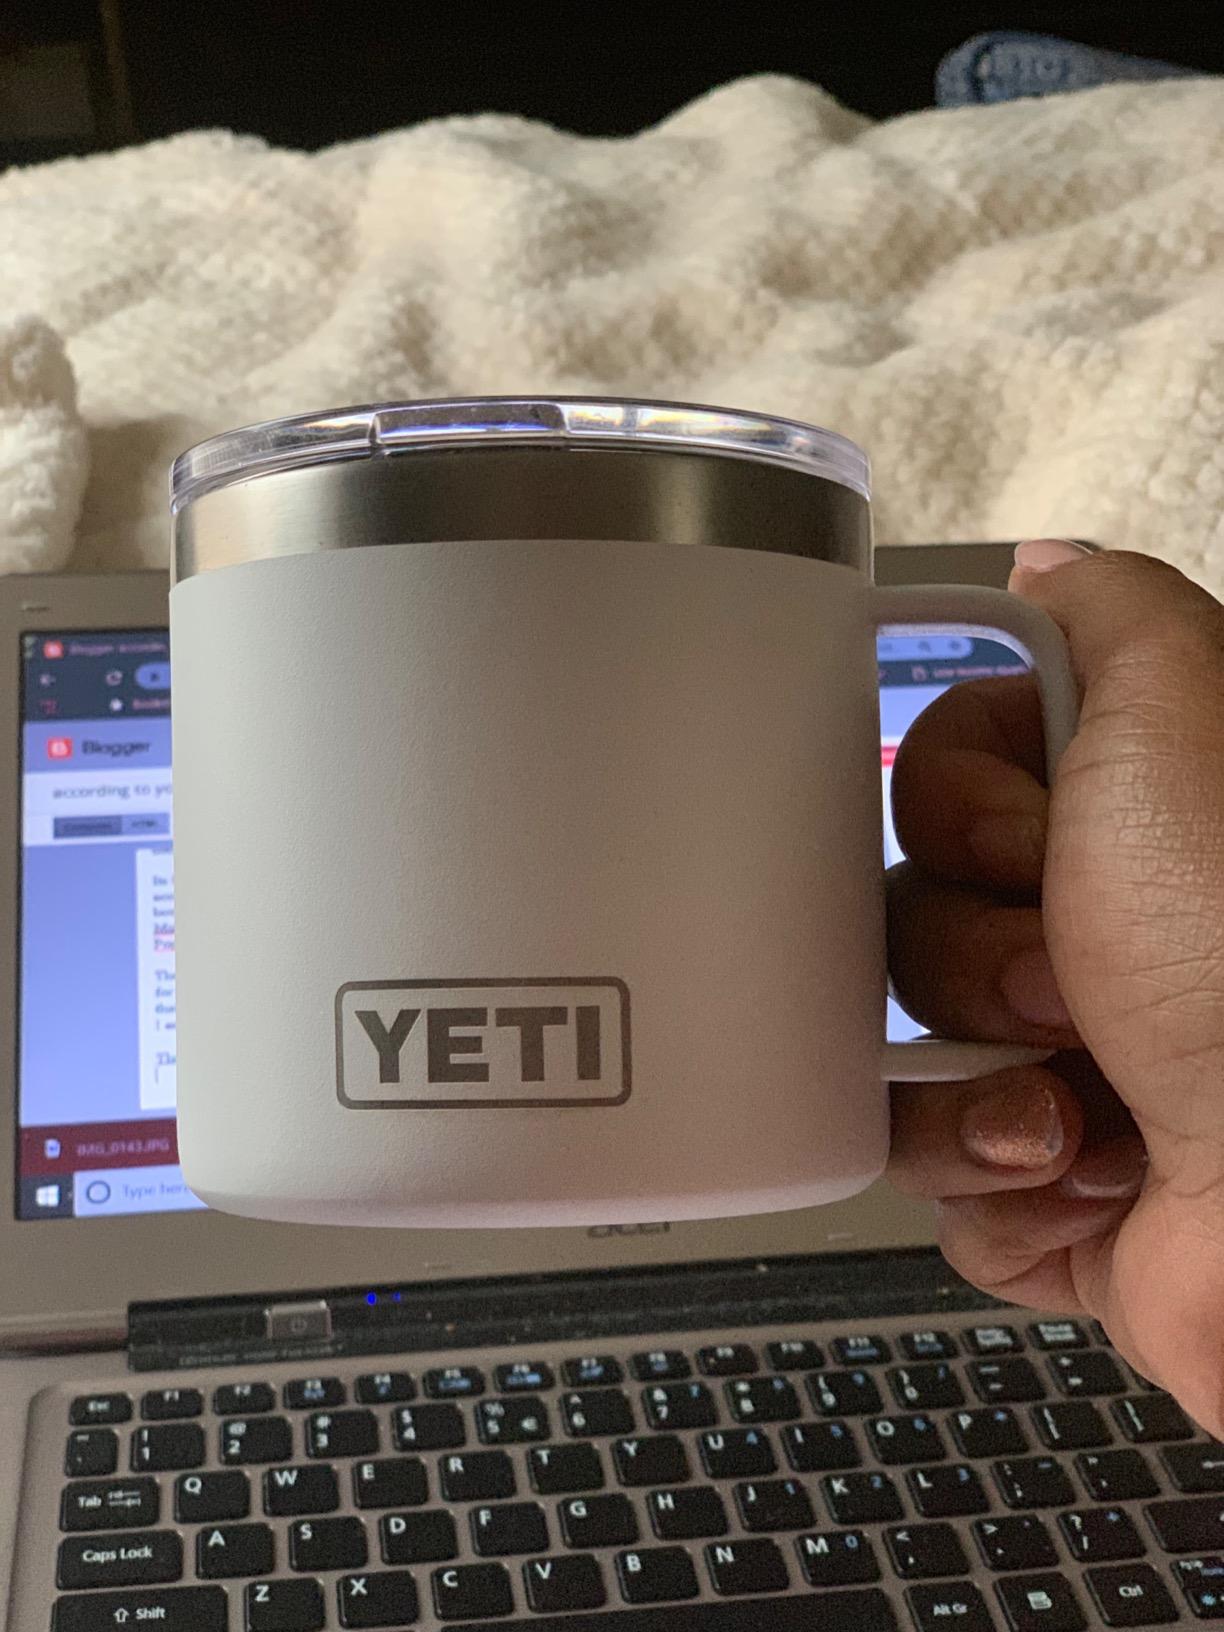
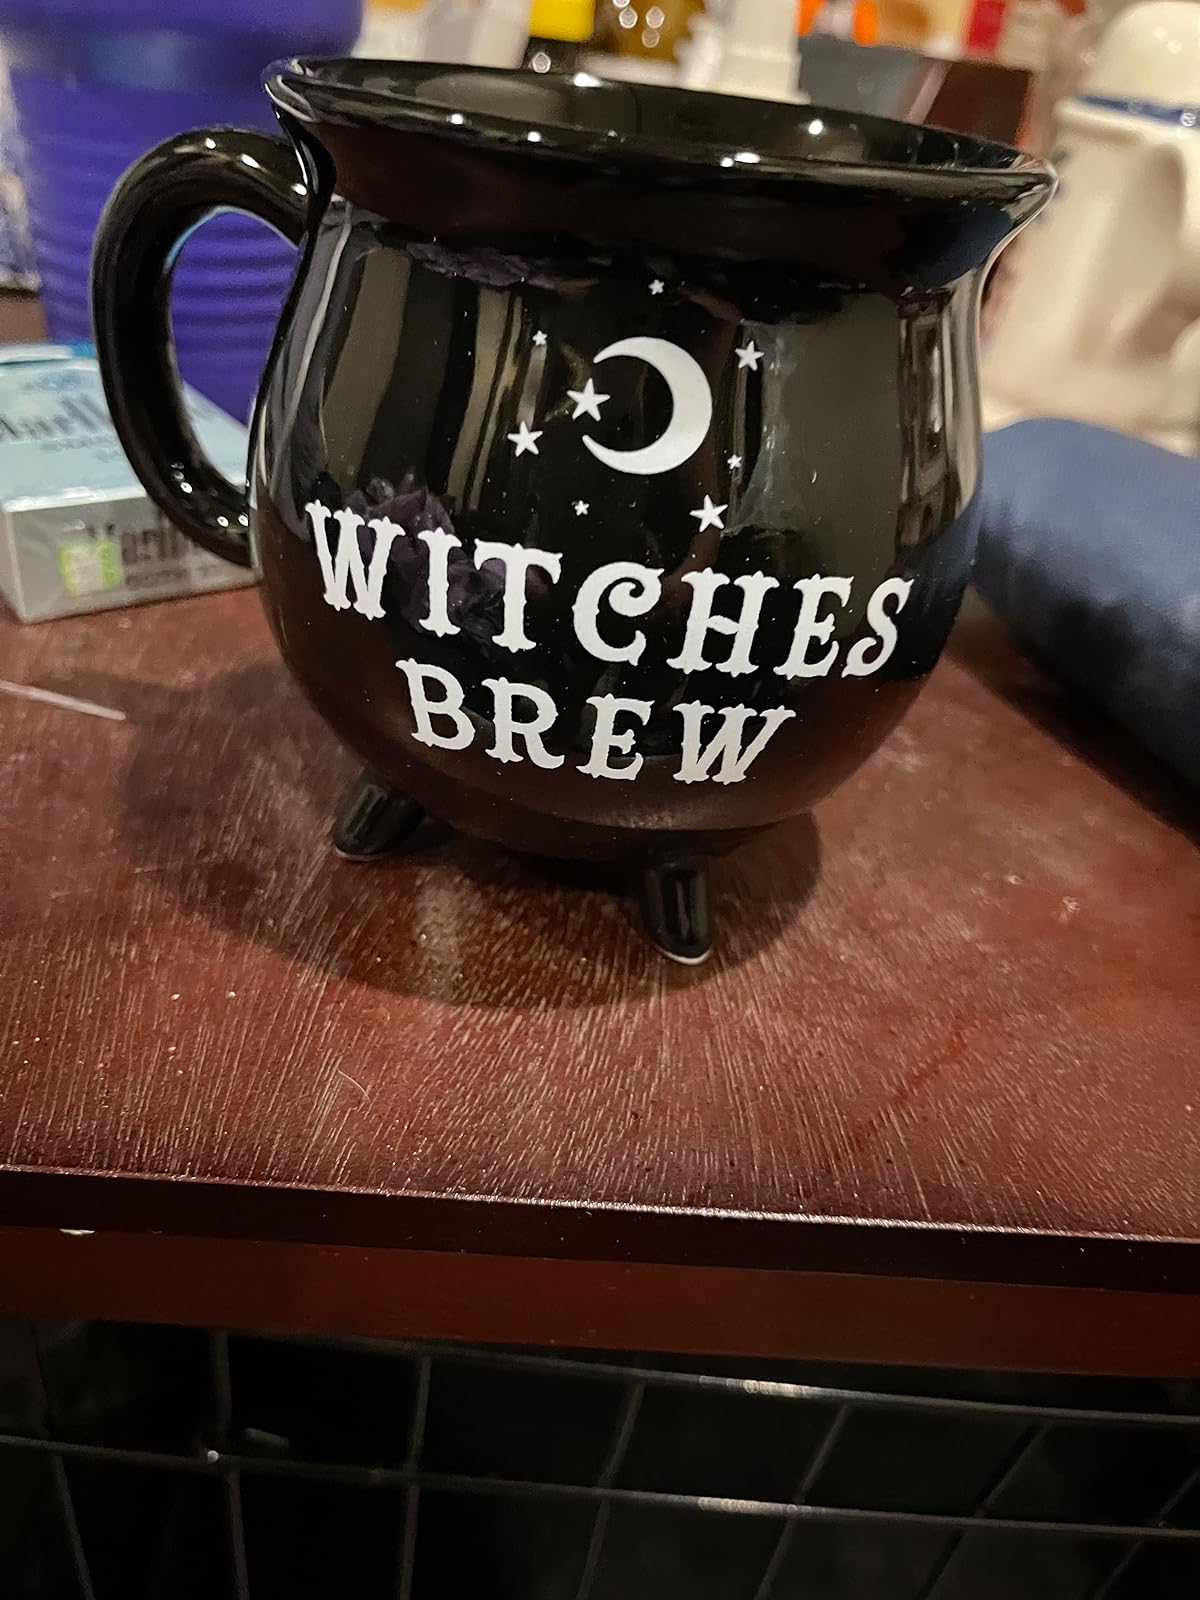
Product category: items_mug
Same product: no